Government procurement in the United States

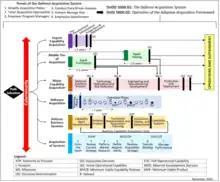
Overview of the Adaptive Acquisition Framework (AAF)

Procurements by military agencies have several unique aspects to their acquisition process compared to procurement by non-military agencies. The overall process is guided by the Adaptive Acquisition Framework which can be used for acquiring products, services, and software on anything from an "Urgent Needs" basis to a Middle Tier of Acquisition to a Major Capability Acquisition. These procurement needs may are filled by acquisition programs, one of which is a Program of Record.